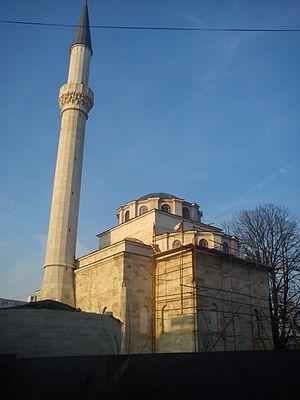
La mosquée de Ferhat-pacha, plus généralement connue sous le nom de Ferhadija, est une mosquée située au centre de Banja Luka, l'actuelle capitale de la République serbe de Bosnie en Bosnie-Herzégovine. Construite en 1579, elle est inscrite sur la liste des monuments nationaux de Bosnie-Herzégovine.